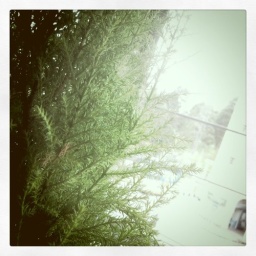
Mini pine tree by the window